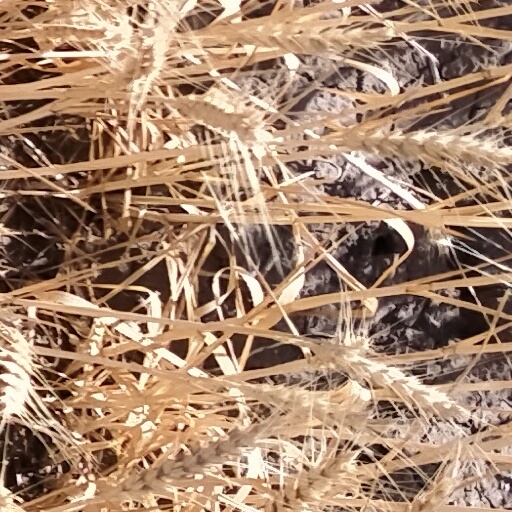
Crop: wheat